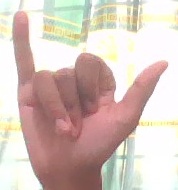
ASL sign: Y